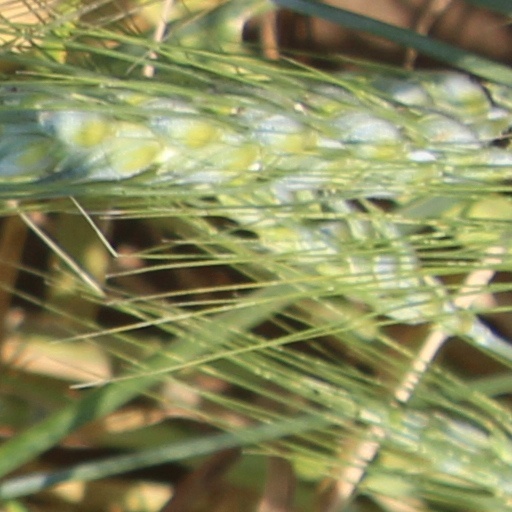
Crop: wheat